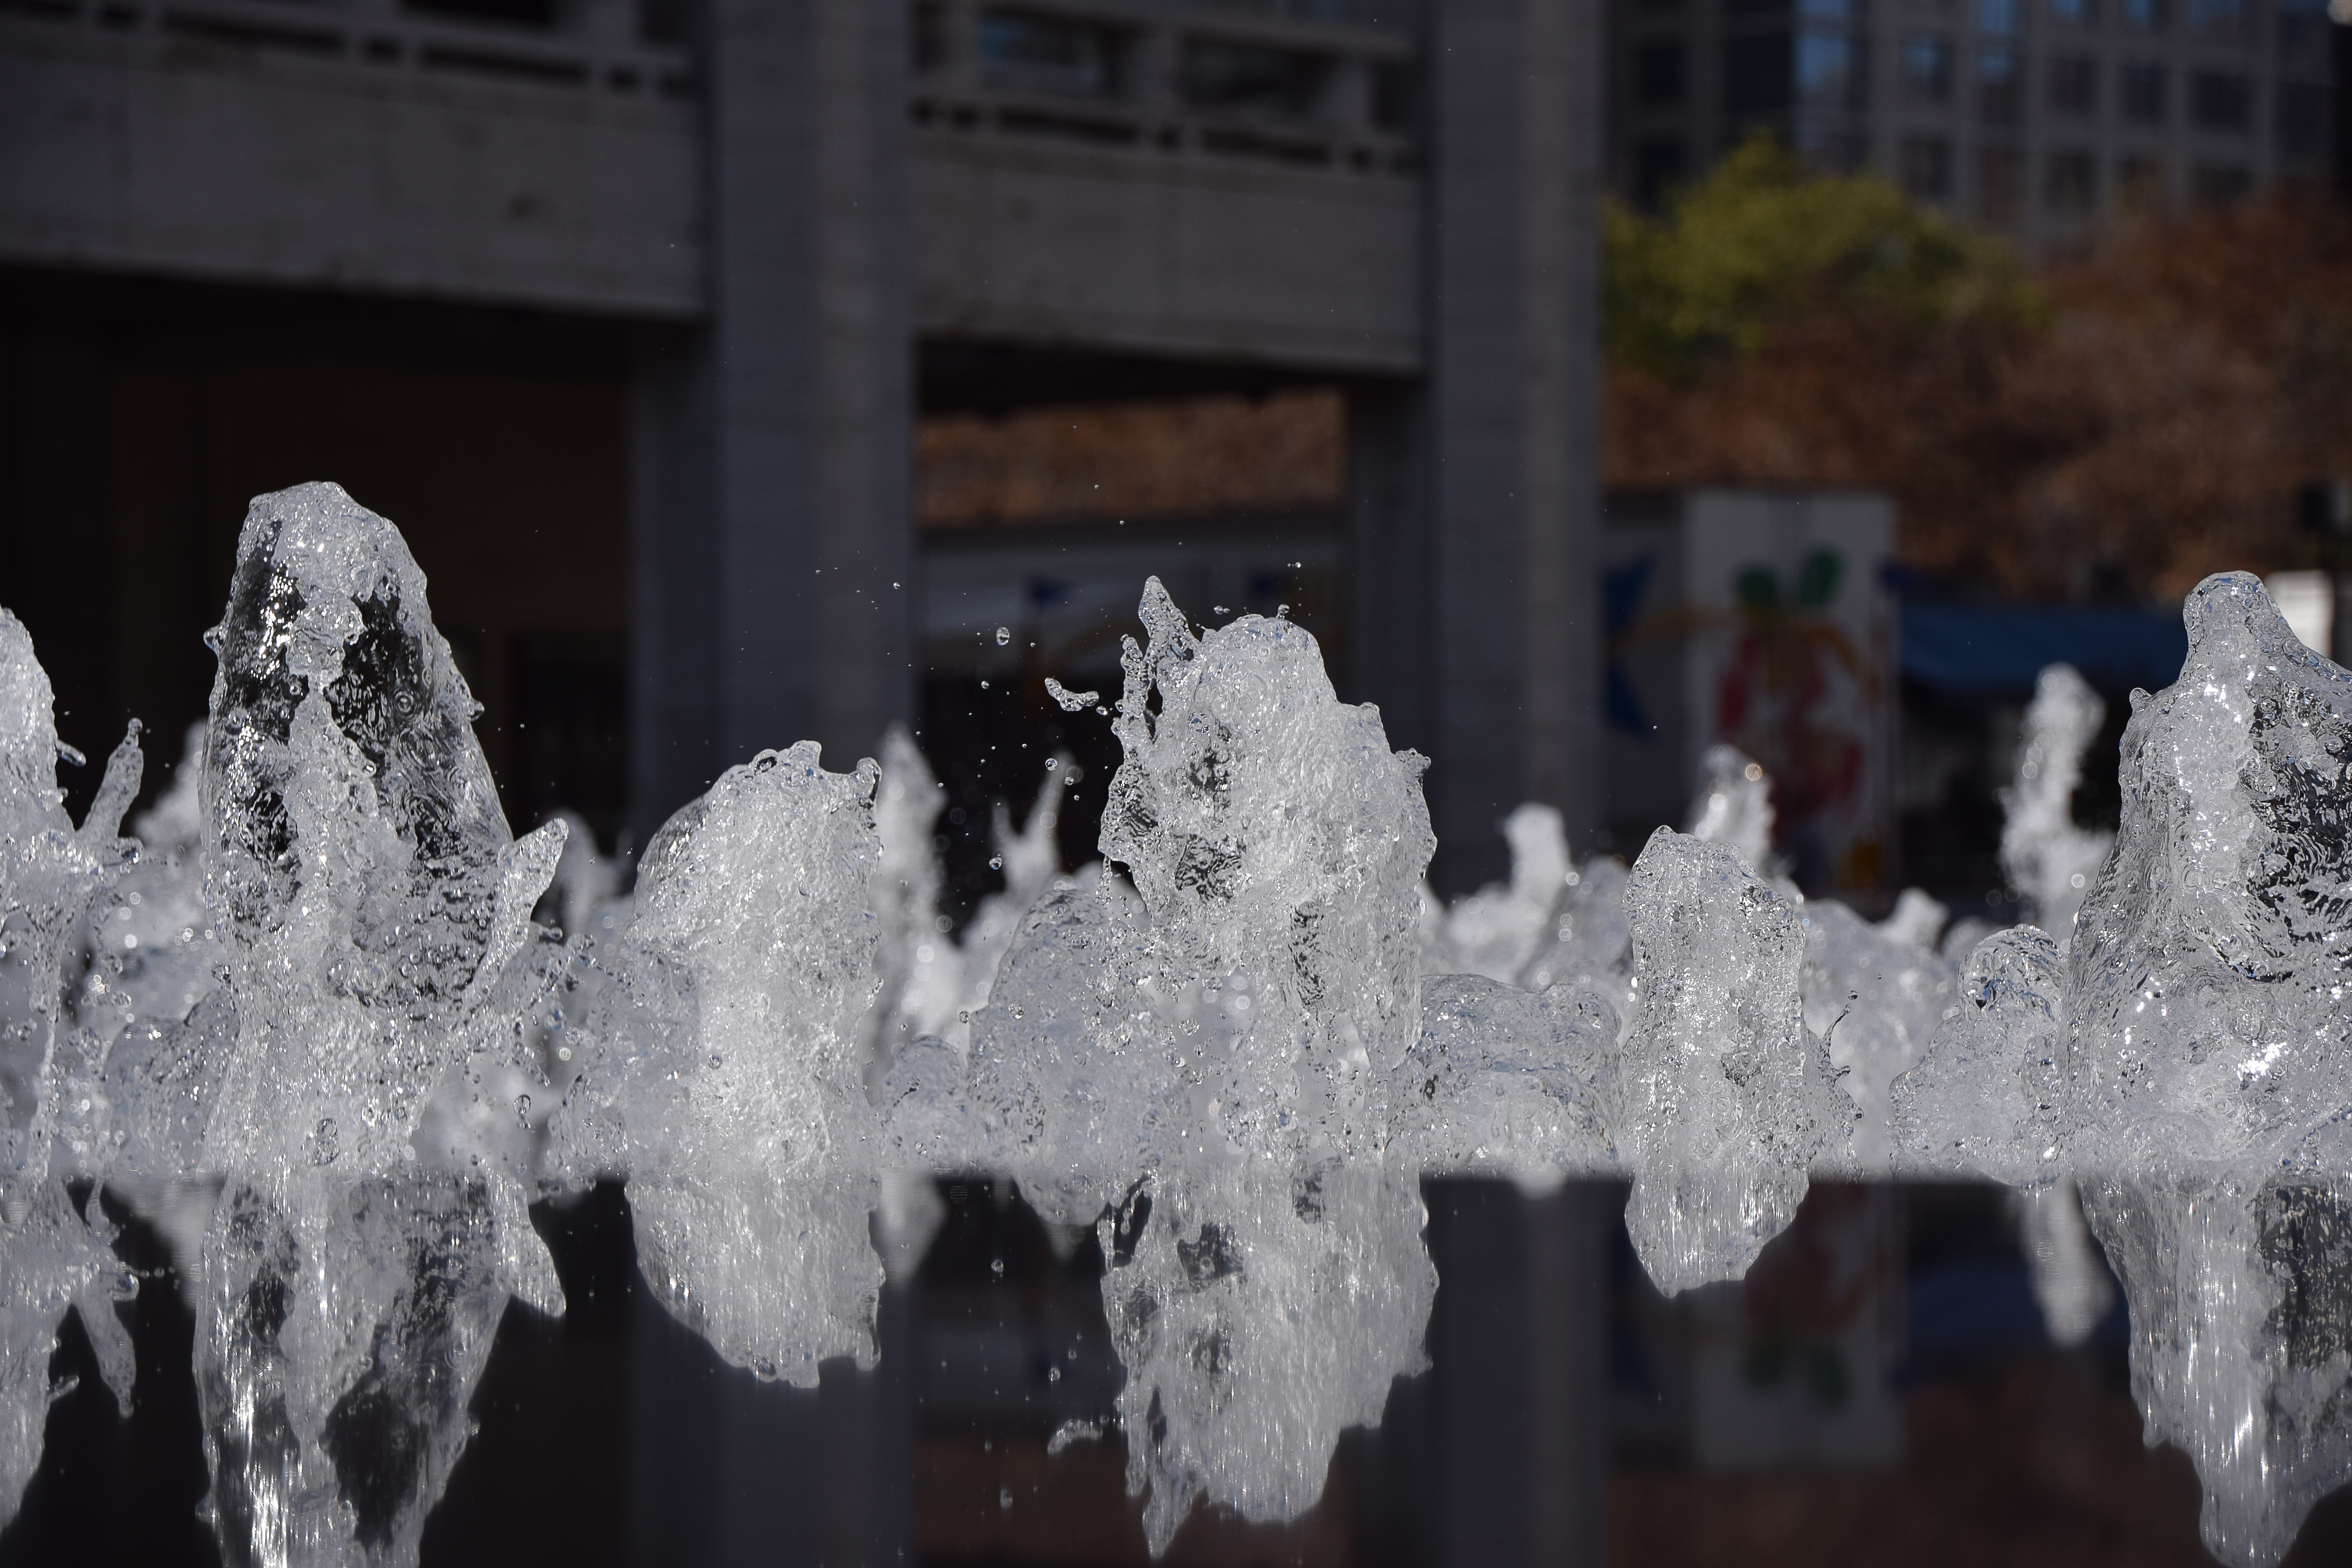
snow, winter, frost, ice, weather, season, icicle, freezing